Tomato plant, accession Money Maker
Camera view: vertical (180 deg); turntable rotation: 180 degrees
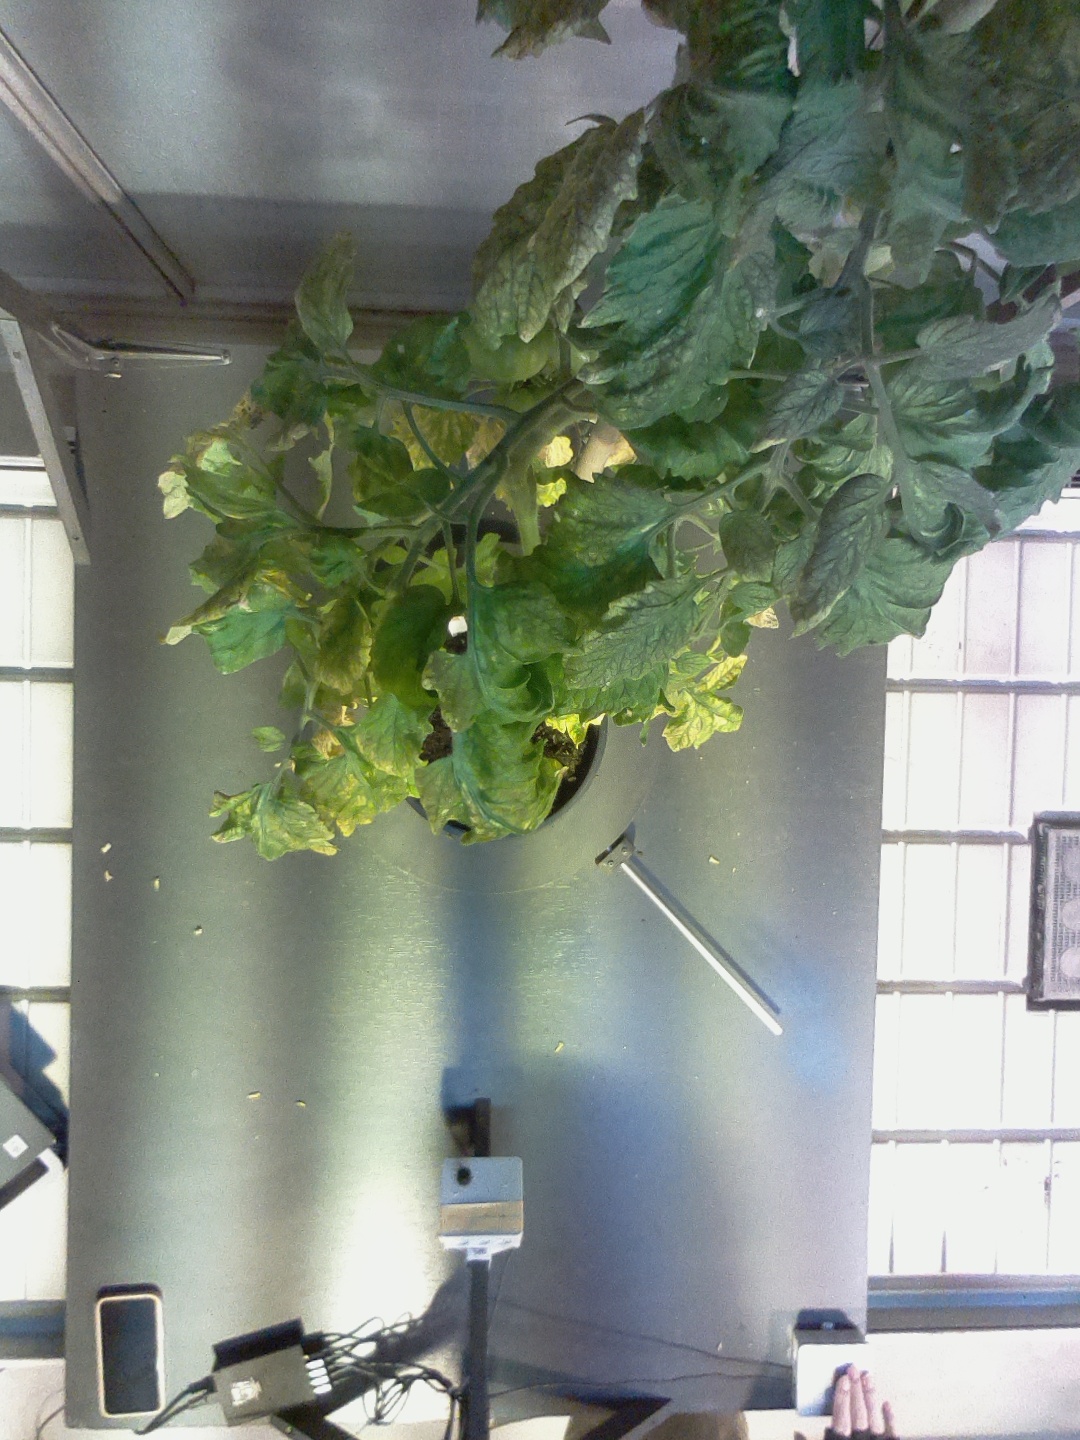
BBCH growth stage 78: 80% -90% of final fruit size